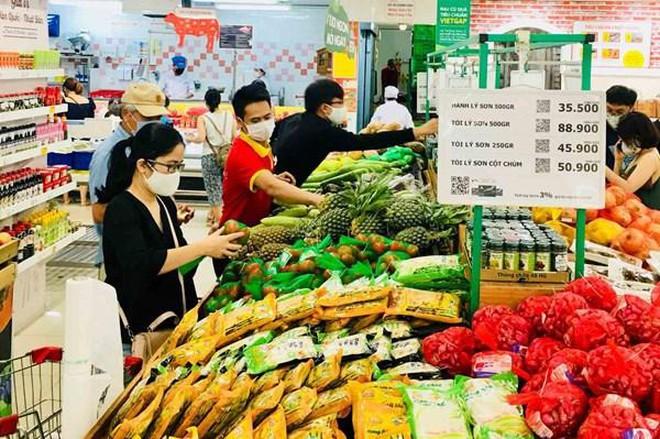
ở xung quanh quầy hàng rau củ quả có sự xuất hiện của một vài người